Airbourne (band)

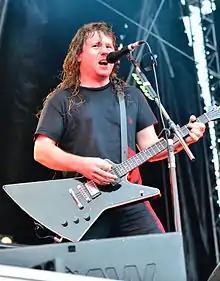
Roads performing at Elbriot, January 2014.

Joel revealed in November 2014 that the band were writing songs for their fourth studio album, "Breakin' Outta Hell". In January of the following year, they signed for a worldwide deal with Spinefarm Records. "Breakin' Outta Hell" was released on 23 September 2016, which was recorded at Sing Sing Studios, Melbourne with Marlette producing again. Metacritic's score of 80/100 indicated, "generally favorable reviews" with Ian Fortnam of "Classic Rock" observing, "each track's feral combination of barbed-wire riffs, alcohol-numbed throat savagery, crotch-level bass and propulsive, pounding beats, your better judgement simply rolls its eyes as your feet drag you helpless to the dance floor."